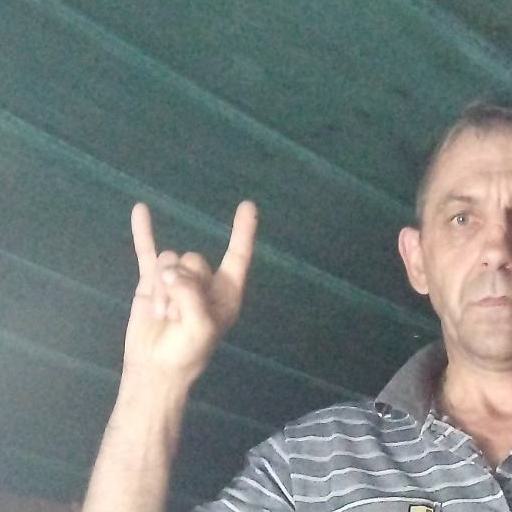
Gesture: rock